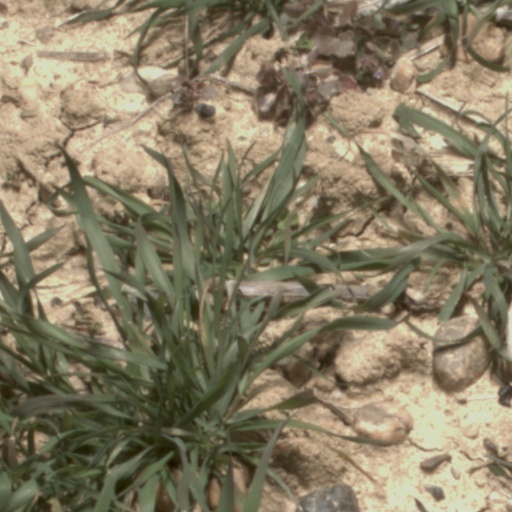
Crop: wheat